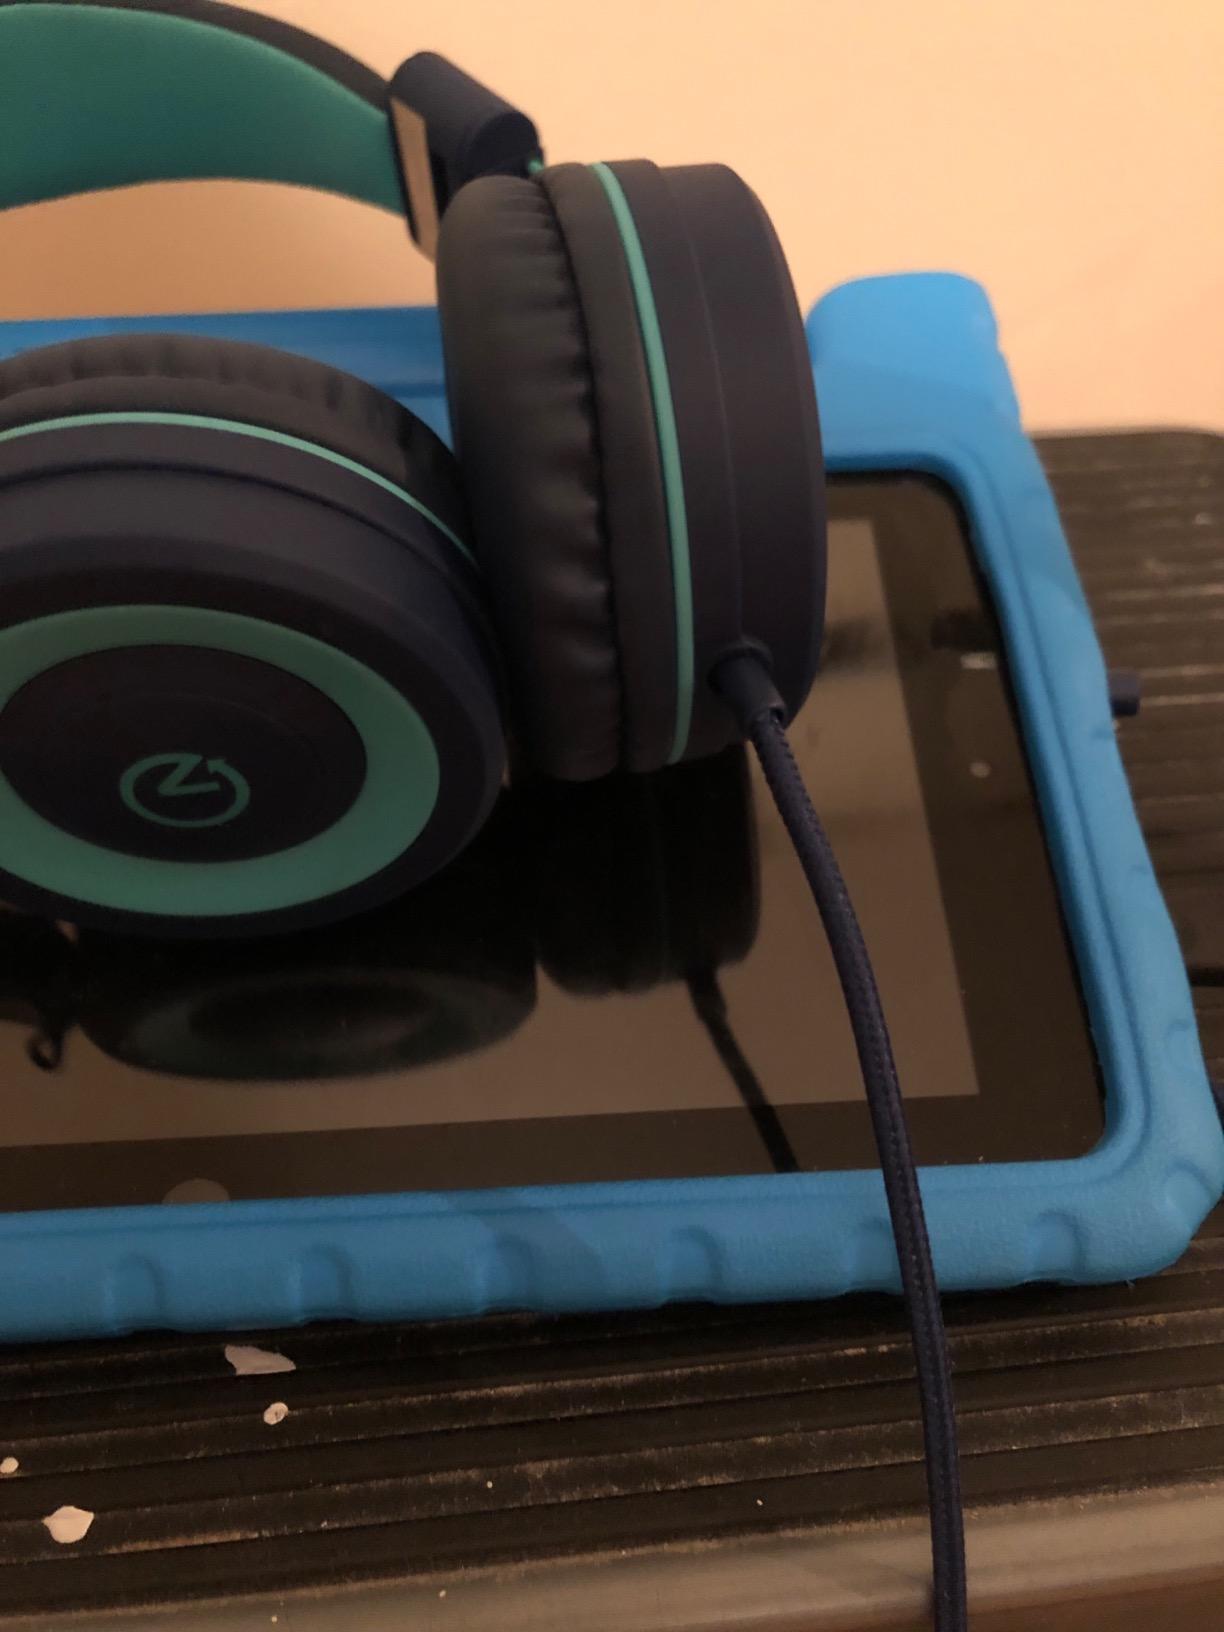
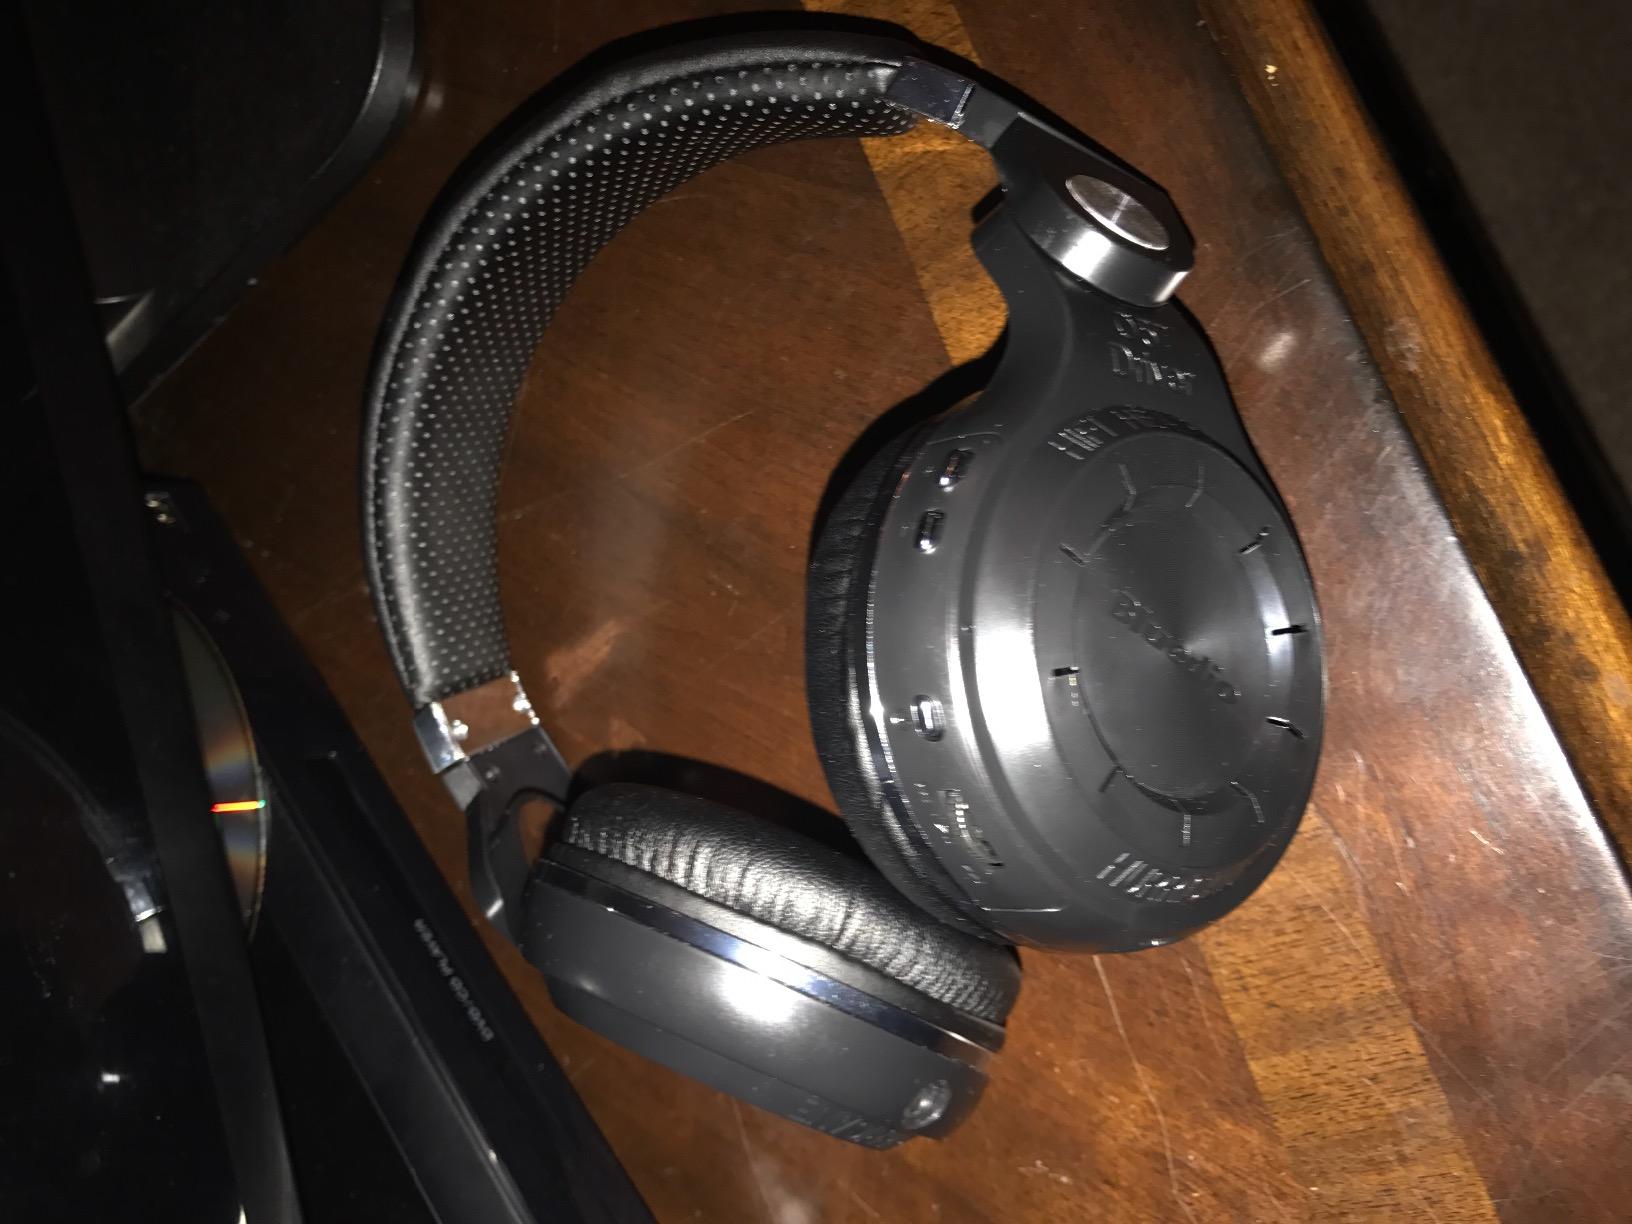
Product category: headphones
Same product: no